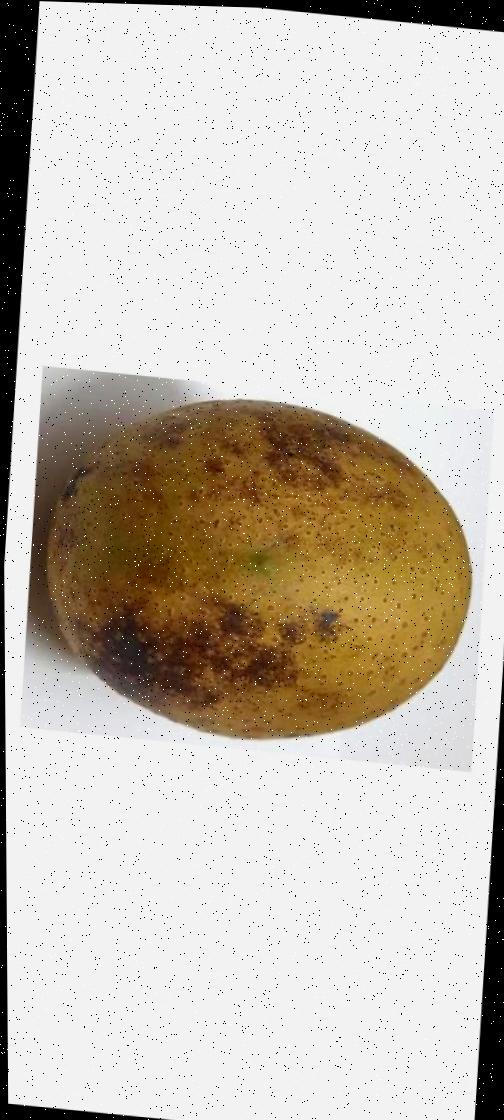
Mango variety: Gourmoti